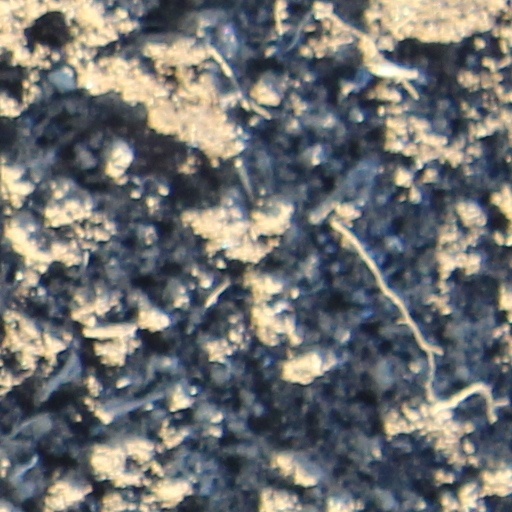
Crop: wheat